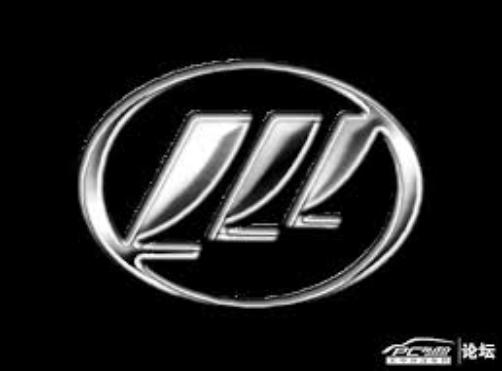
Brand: lifan-1
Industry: Transportation